Football in Africa

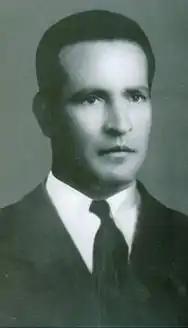
Abdulrahman Fawzi, the first African to score in the World Cup, Egypt's top scorer in 1934 FIFA World Cup

The first African nation to participate in the FIFA World Cup was Egypt in 1934. That remained the only World Cup appearance by a team from the continent until 1966, when a team from CAF was originally scheduled to compete in a playoff with teams from Asia and Oceania for one tournament berth. In response, CAF nations boycotted World Cup qualifying, and FIFA granted CAF one guaranteed berth in the 1970 tournament. Starting in 1970, African nations at the FIFA World Cup started to compete regularly. Zaire was Africa's representative at the 1974 edition of the competition. The team lost all three of its games. In 1977, Pelé stated his belief that a team from the continent would be crowned World Cup champions by the end of the 20th century, which proved incorrect.